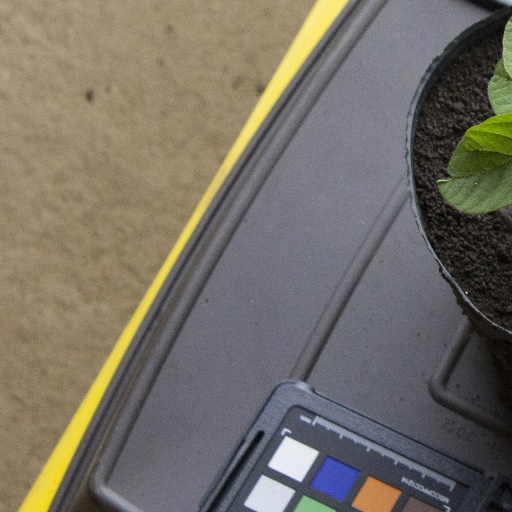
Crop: soybean